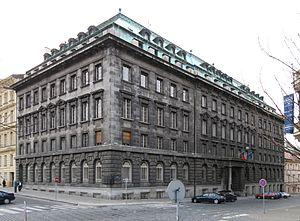
Le Palais Petschek est un bâtiment néo-classique dans le quartier de Nové Město de Prague.